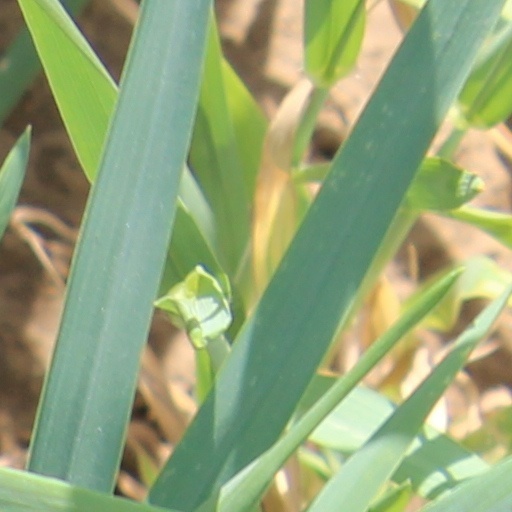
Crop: wheat